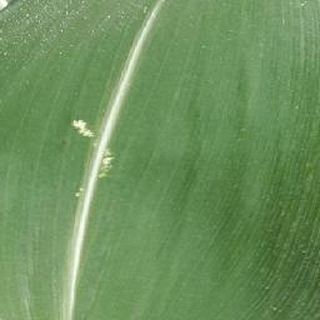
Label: healthy_corn